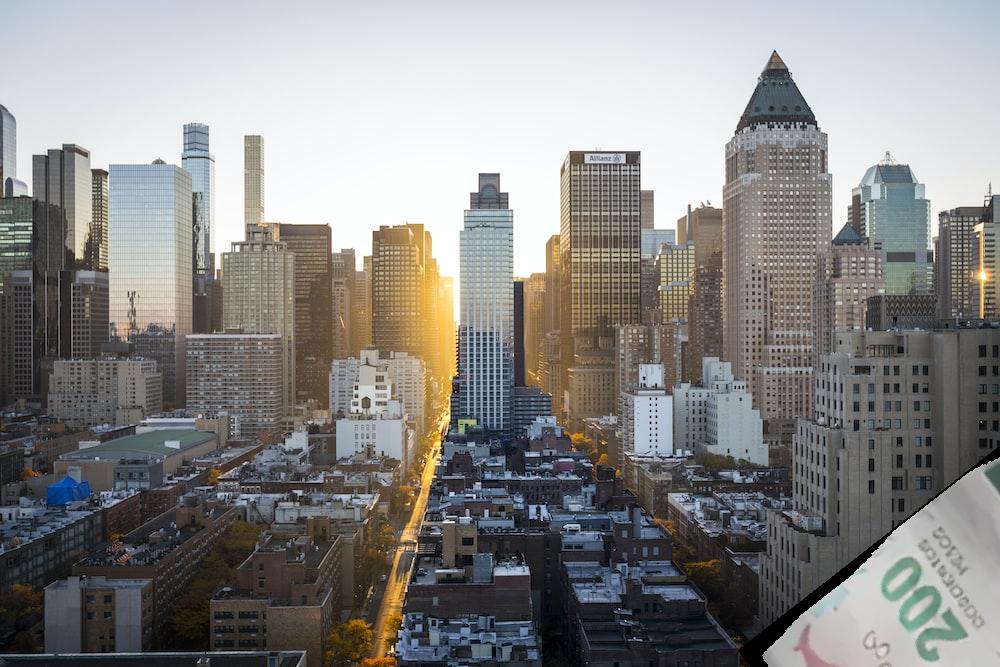
Denominación: 200